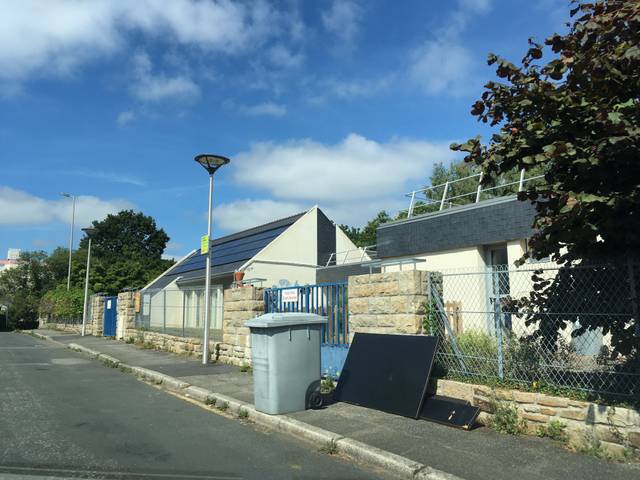
Region: France
Coordinates: 48.0, -4.094